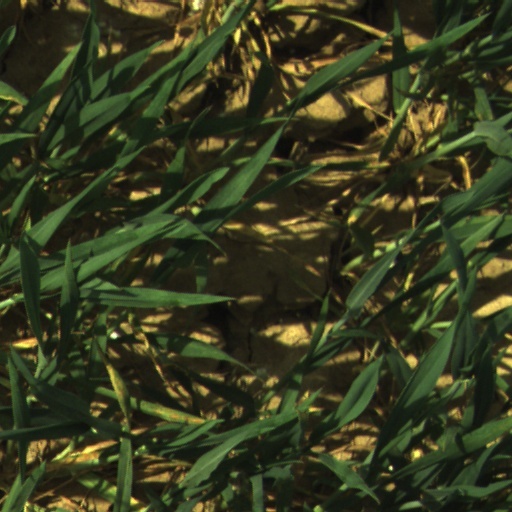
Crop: wheat